Anwar (2010 film)

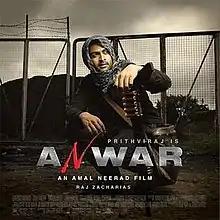
Theatrical release poster

Anwar is a 2010 Indian Malayalam-language action thriller film written and directed by Amal Neerad. The film stars Prithviraj Sukumaran in the title role, alongside Prakash Raj, Mamtha Mohandas, Nithya Menen, Lal and Sampath Raj in supporting roles. The film's plot elements were inspired by the 2008 American film "Traitor". Set in Coimbatore, the film also features Tamil dialogues.